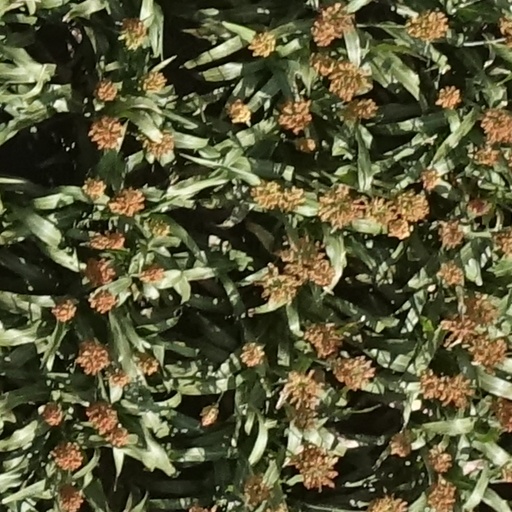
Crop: sorghum